Iriomote cat

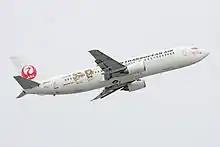
A Japan Airlines plane with livery representing "Pikaryaa", the cat mascot

Destruction of habitat due to development, predation by dogs, traffic accidents, and traps set for wild boar and crabs all contribute to the decline in number of Iriomote cats. During the second survey of the island, conducted from 1982–1984, it was estimated that 83–108 Iriomote cats lived on the island. The third survey, conducted from 1993–1994, estimated that 99–110 of the cats were on the island. During the fourth survey, conducted from 2005–2007, there were an estimated 100–109 remaining cats. The method of estimating the numbers differed between the third and fourth surveys, though; if the third estimate were to be revised, there would have been an estimated 108–118 Iriomote cats at the time, meaning that the population is shrinking over time.